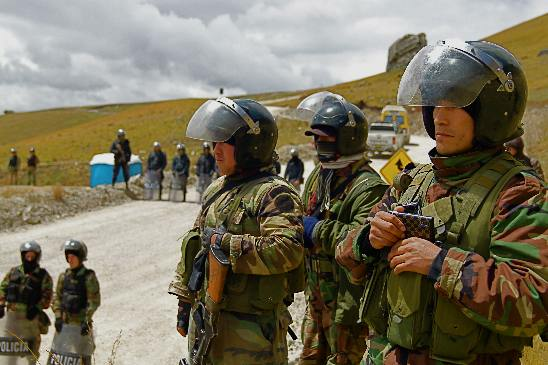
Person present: Yes